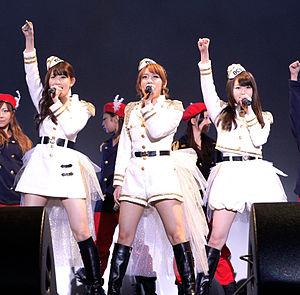
no3b est un groupe pop féminin japonais, sous-groupe du populaire groupe AKB48.